Main Hoon

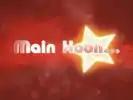
The original logo of Main Hoon

Main Hoon is an entertainment talk show on TV Asia channel that hosts some of the biggest Bollywood celebrities. It showcases some of the biggest stars in the business and is watched by a wide audience that includes people from the film fraternity.